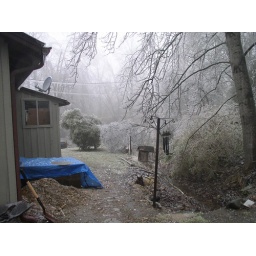
Ice on bushes/trees by creek. The new pump is housed in the wooden box under the blue tarp.